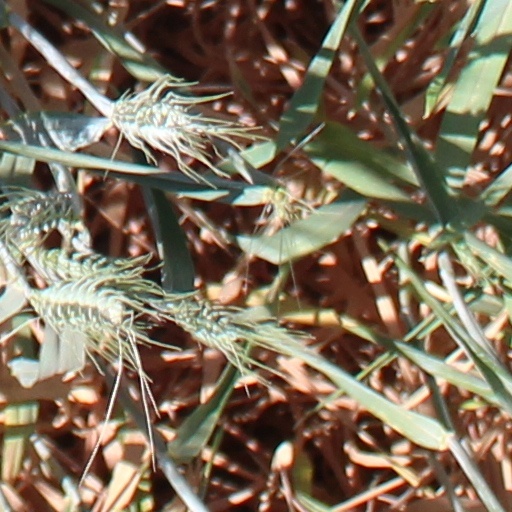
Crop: wheat